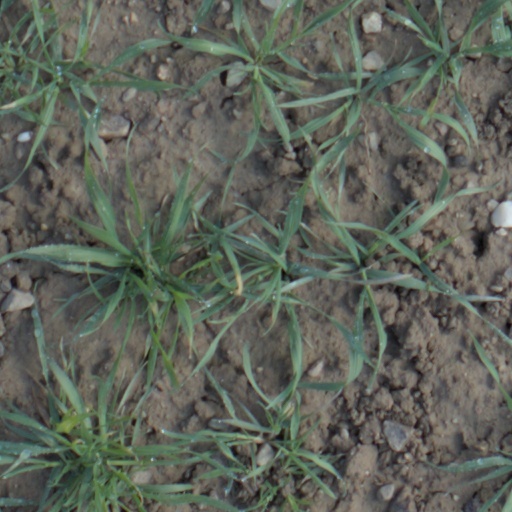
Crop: wheat